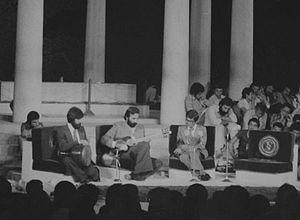
Nâsser Farhangfar était un joueur de tombak, instrument de percussion iranien. Il était également poète, calligraphe et chantait, en s'accompagnant, d'une voix puissante.
Le festival des arts de Chiraz-Persépolis était un festival d'arts estival qui s'est déroulé chaque année pendant onze ans, de 1967 à 1977, dans la ville de Chiraz et ses alentours, dans la région Pars de l'Iran.